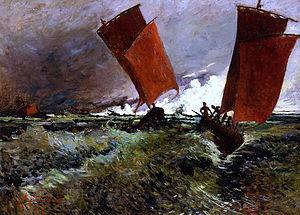
Voiles rouges
Le tan, est une poudre grossière utilisée pour la transformation des peaux en des cuirs. Elle est fabriquée en réduisant l'écorce de chêne en poudre sous des meules. L'écorce contient des tanins, aux propriétés astringentes, qui lors du trempage des peaux, vont rendre celles-ci imputrescibles en l'impregant. C'est aussi le nom de la substance brune qui recouvre la coque entourant les châtaignes. Autrefois, de nombreux cours d'eau avaient leurs berges animées par l'activité des « moulins à tan », car les moulins à farine ou à huile n'étaient pas les seuls à utiliser la force de l'eau.
Ce glossaire maritime liste les principaux termes techniques utilisés par le monde maritime et les marins.